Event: Nepal Earthquake
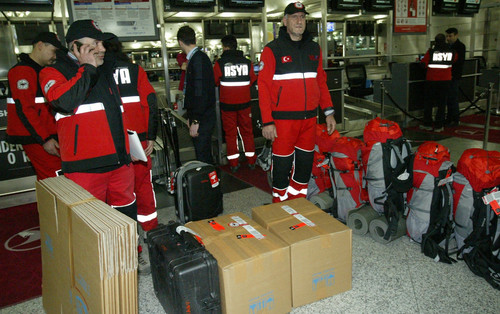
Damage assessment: no_damage